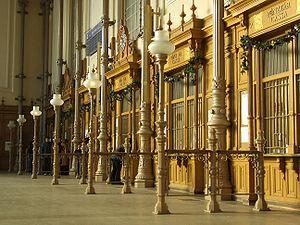
La gare de Budapest-Nyugati est l'une des trois grandes gares ferroviaires de Budapest. Nyugati pályaudvar signifie littéralement « gare de l'Ouest » en français. La gare de Budapest-Nyugati dessert à la fois le nord de la capitale hongroise, c'est-à-dire les localités du coude du Danube, mais aussi l'axe Sud-Est, vers Szolnok, Cegléd et Szeged. Sa façade conçue par les ateliers Eiffel donne sur le Nagykörút et Nyugati tér.